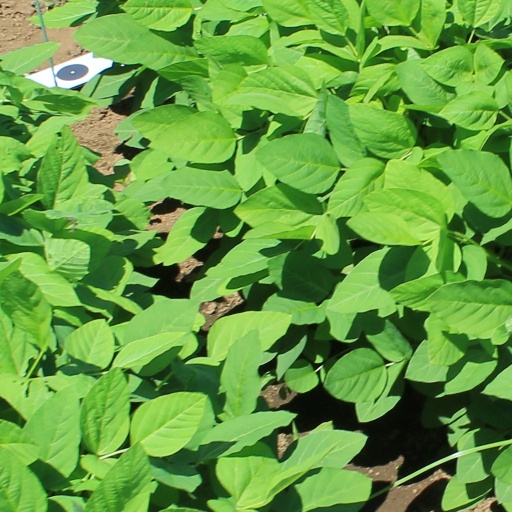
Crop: soybean